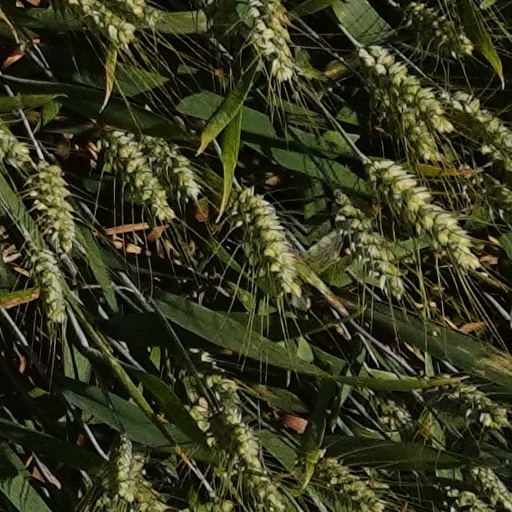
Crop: wheat